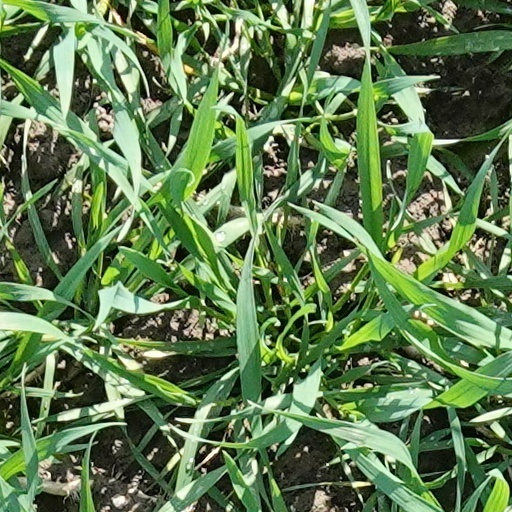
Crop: wheat